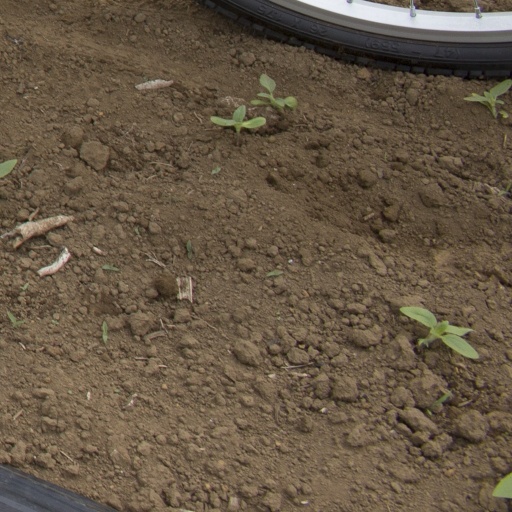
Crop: Jerusalem artichoke